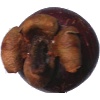
Label: Mangostan 1